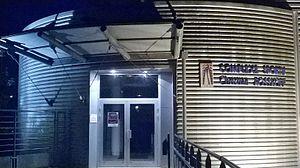
Entrée du complexe sportif Christian Rosskopf à Chartres
Le C' Chartres tennis de table est un club de tennis de table basé à Chartres, fondé en 2003 et qui évolue dix ans en Pro A, de 2009 à 2019.